Alfa Romeo 110A

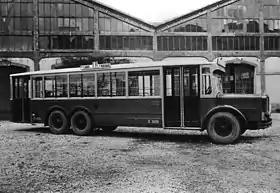

Alfa Romeo 110A is model of autobus produced from Alfa Romeo between 1934 and 1950.